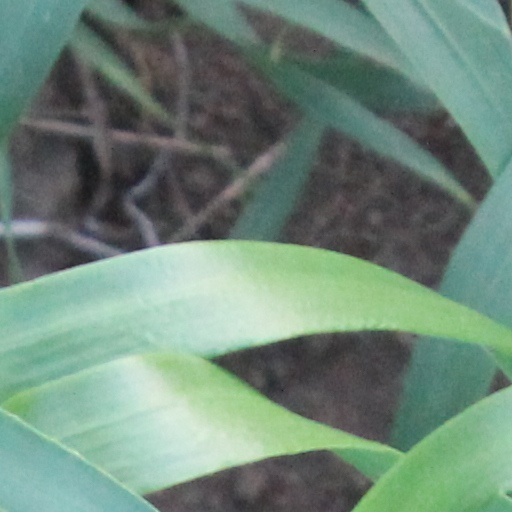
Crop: wheat